Battle of Maida

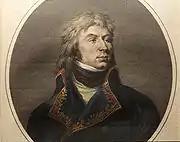
Jean Reynier

Marching south, Stuart reached Reggio on 23 July. Before returning to Sicily, he and Smith mopped up all of Reynier's garrisons in southern Calabria. On 24 July, the fortress of Scilla and 281 soldiers of the 23rd Light Infantry surrendered to Oswald. The British had one battalion each of the 10th Foot, 21st Foot, and Chasseurs Britanniques. The 3rd battalion of the Polish-Italian Legion, 500 strong, surrendered to Captain Hoste in the "Amphion" and the 78th Foot at Crotone on 28 July. Stuart received the Order of the Bath and an annuity of £1,000 a year from the British crown, and the title "Count of Maida" from King Ferdinand, for the victory.